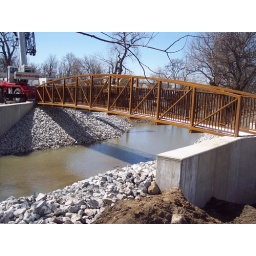
Dorman Street walking bridge over Pogue's Run, 2007